Arrondissements of the Loir-et-Cher department

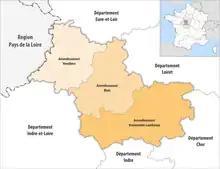
Map of arrondissements of the Loir-et-Cher department.

The 3 arrondissements of the Loir-et-Cher department are: